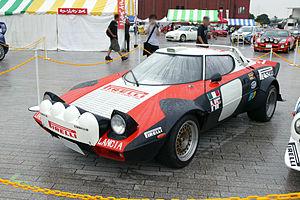
Le Rallye de Grande-Bretagne 1978, disputé du 19 au 23 novembre 1978, est la soixante-troisième manche du championnat du monde des rallyes courue depuis 1973 et la onzième et dernière manche du championnat du monde des rallyes 1978. C'est également la dernière des dix-neuf épreuves de la Coupe FIA 1978 des pilotes de rallye, créée l'année précédente.
La Scuderia Lancia, qui deviendra plus tard la Squadra Corse HF Lancia est l'atelier de course de l'entreprise automobile Lancia e Cia, créé en 1952 par Gianni Lancia, fils du fondateur de la marque. La Scuderia Lancia débute officiellement en compétition en sports mécaniques où elle s'illustre notamment à la Carrera Panamericana, à la Targa Florio ou aux Mille Miglia. L'écurie s'est aussi engagée en Formule 1 en 1954-1955, sans briller particulièrement. La Squadra Corse a su rebondir en Championnat du Monde d'Endurance avec la conquête de trois titres mondiaux entre 1979 et 1981 et en rallyes en remportant onze titres des constructeurs et quatre titres pilotes entre 1974 et 1992. Depuis fin 1991, Lancia a cessé tout engagement officiel en compétition automobile.
Le Rallye Monte-Carlo 1978, disputé du 21 au 28 janvier 1978, est la cinquante-troisième manche du championnat du monde des rallyes courue depuis 1973, et la première manche du championnat du monde des rallyes 1978. C'est également la première des dix-neuf épreuves de la Coupe FIA 1978 des pilotes de rallye, créée l'année précédente.
Le Rallye de Suède 1978, disputé du 10 au 12 février 1978, est la cinquante-quatrième manche du championnat du monde des rallyes courue depuis 1973, et la deuxième manche du championnat du monde des rallyes 1978. C'est également la troisième des dix-neuf épreuves de la Coupe FIA 1978 des pilotes de rallye, créée l'année précédente.